Wingello, New South Wales

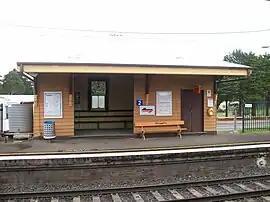
Wingello railway station

Wingello is a village in the Southern Highlands of New South Wales, Australia. It has a station on NSW TrainLink's Southern Highlands Line. The surrounding area is part of the lands administrative unit of the Wingello Parish, a subdivision of Wingecarribee Shire.